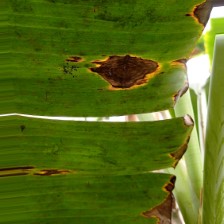
Label: cordana